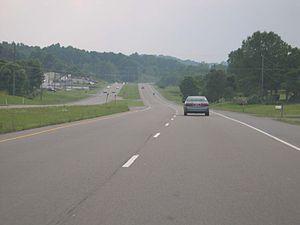
La route 421 en direction du nord, à proximité de Bristol, dans le Tennessee.